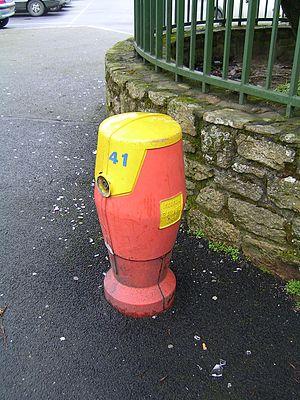
Bouche d'incendie, en Bretagne Photo personnelle (own work) de Marianna
Un poteau d'incendie ou bouche d’incendie en France, borne hydrante ou poteau d’incendie en Suisse, ou une borne-fontaine au Québec est un dispositif de lutte contre l'incendie mis en place par les communes, et par des sociétés privées dans leurs enceintes.